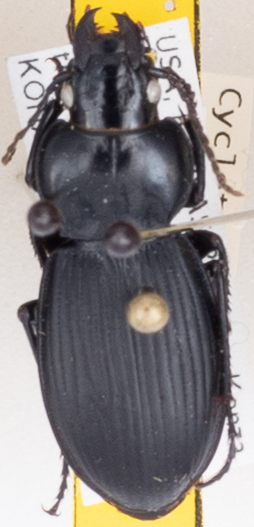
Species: Cyclotrachelus sodalis colossus
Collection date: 2022-07-20
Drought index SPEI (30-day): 0.718
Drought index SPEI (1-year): -0.276
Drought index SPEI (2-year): -0.24